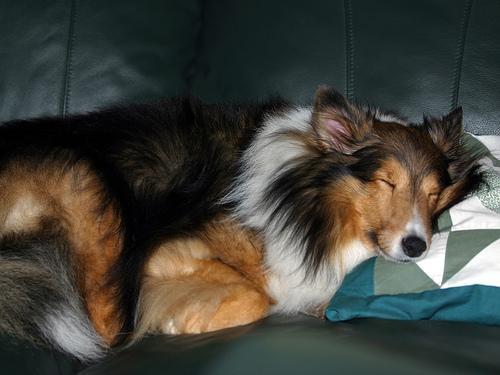
Shetland_sheepdog